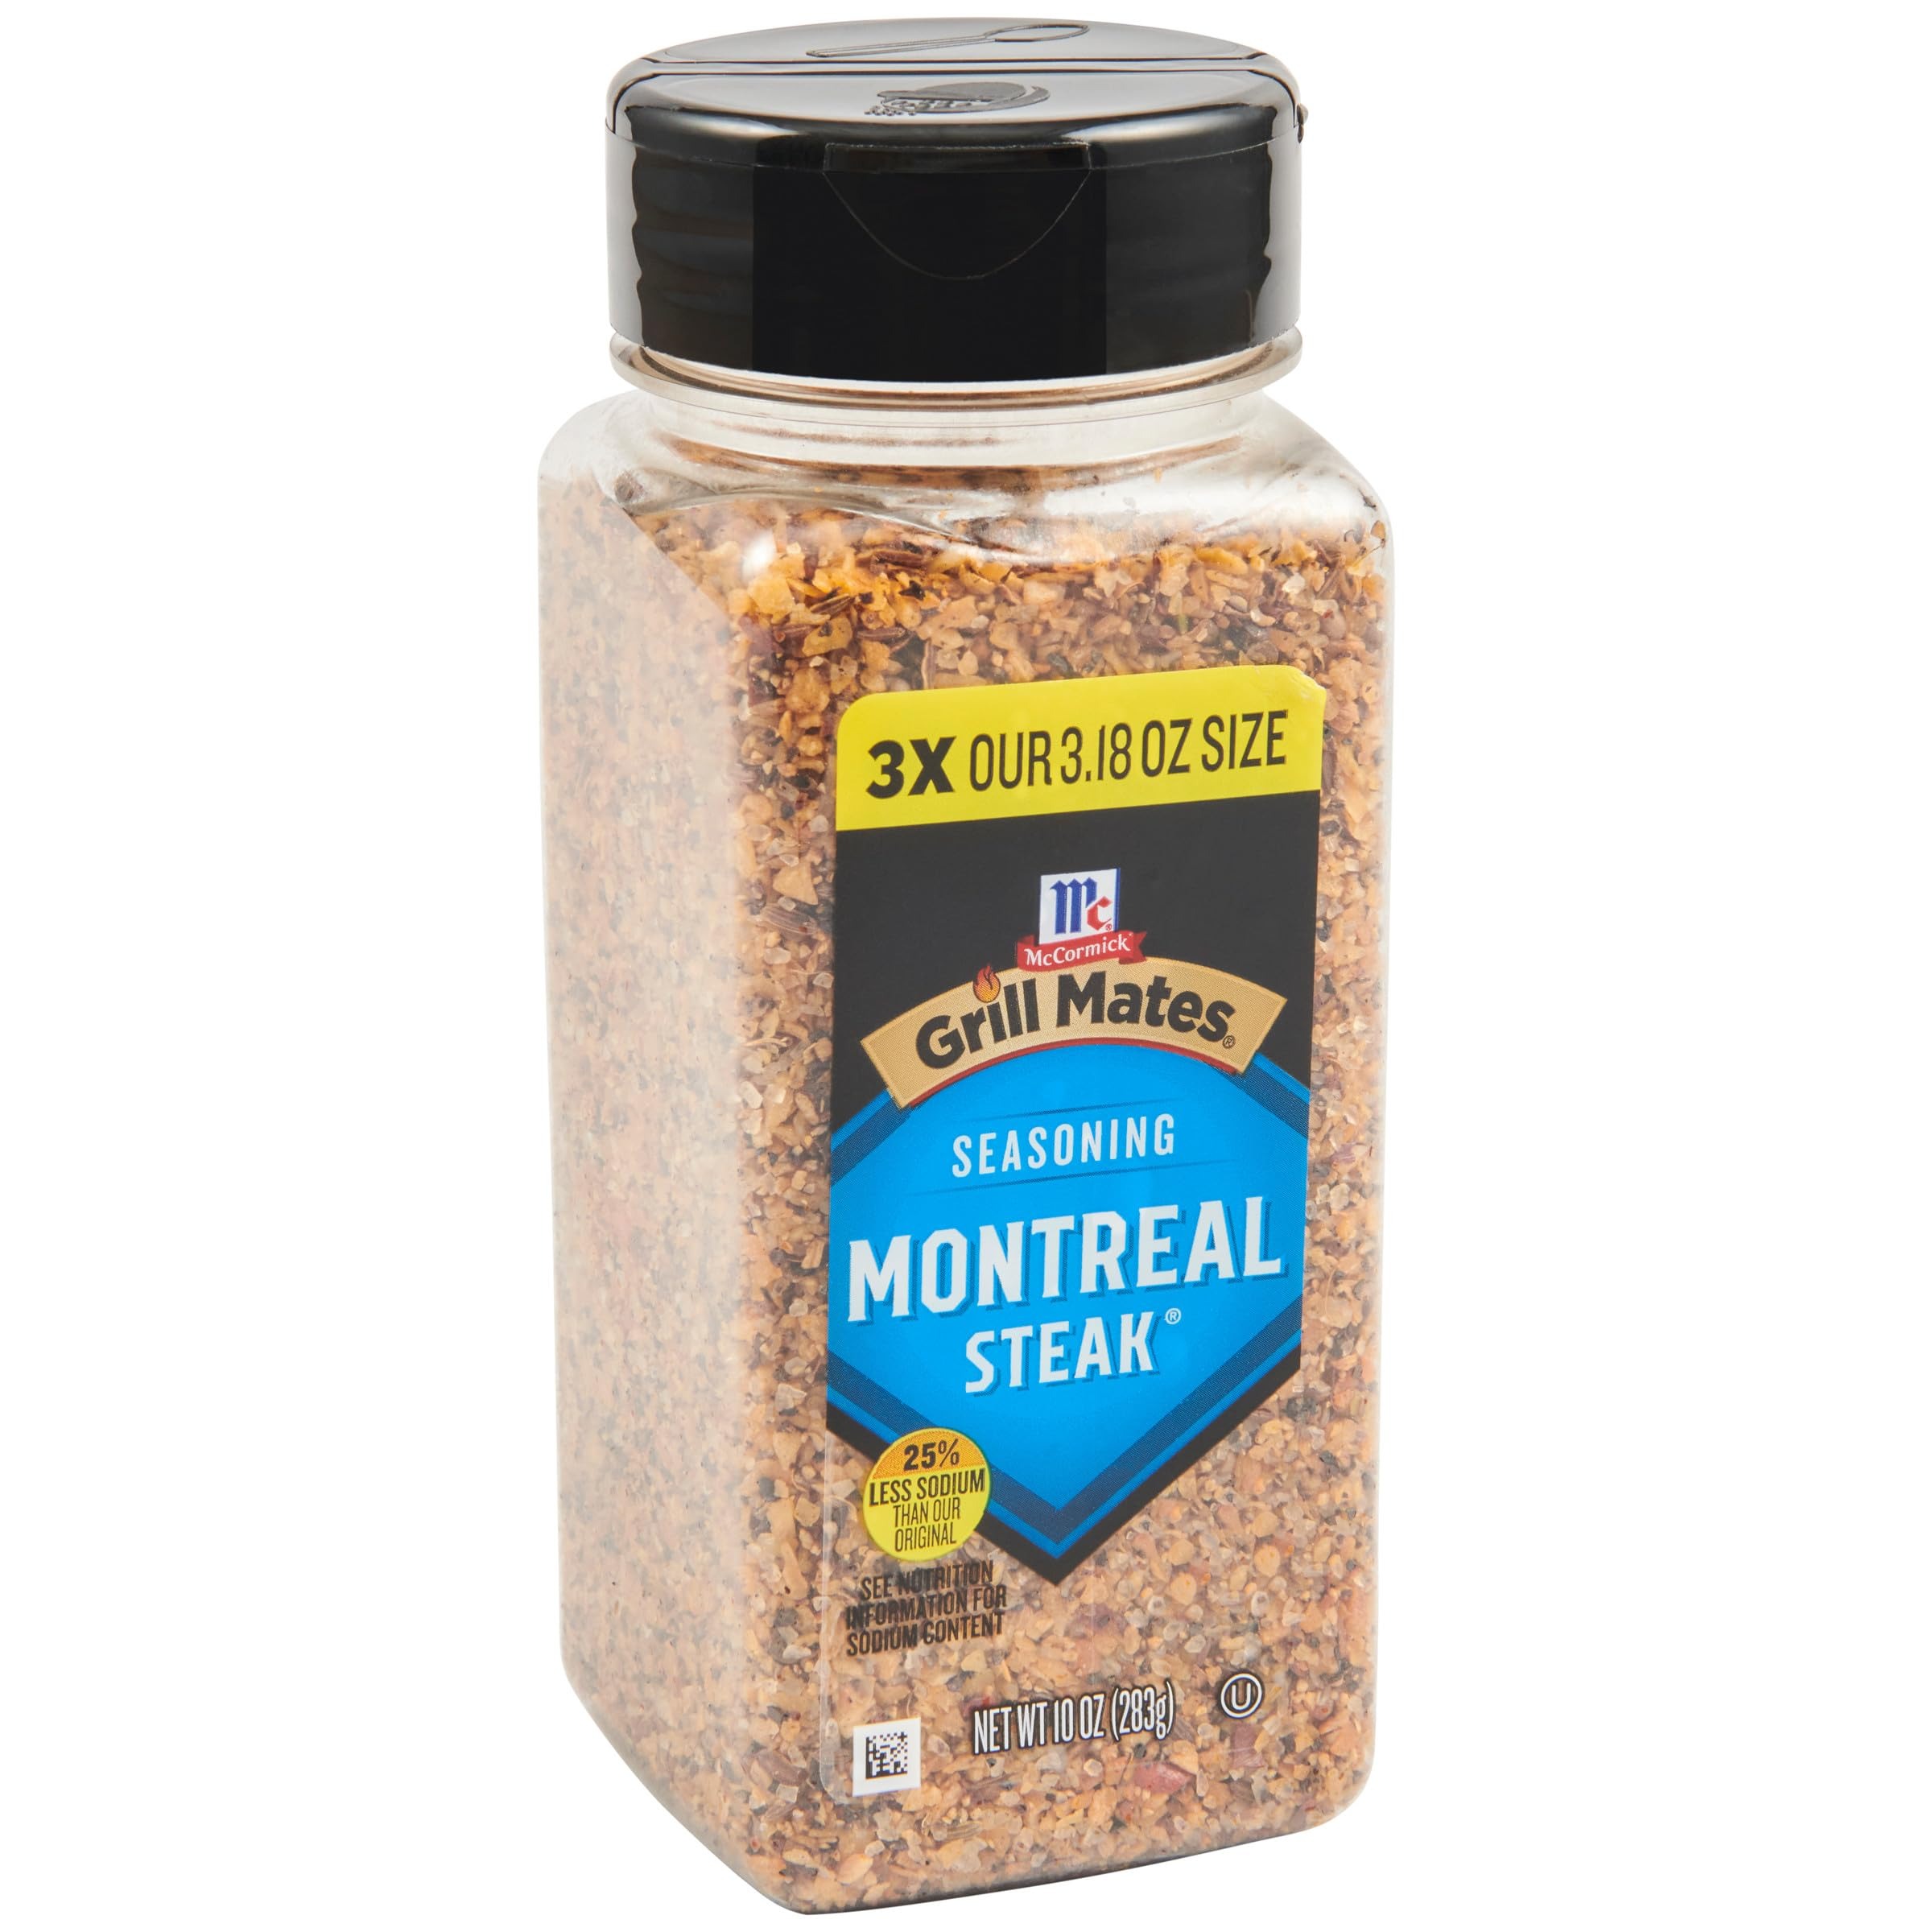
Item Name: McCormick Grill Mates 25% Less Sodium Montreal Steak Seasoning, 10 oz
Bullet Point 1: Iconic blend of coarsely ground pepper, salt and garlic
Bullet Point 2: America’s #1 grilling seasoning, made with McCormick spices
Bullet Point 3: No MSG added, no artificial flavors
Bullet Point 4: 25% less sodium than Original Montreal Steak Seasoning
Bullet Point 5: GRILLING TIP: Cooking skin-on chicken or thicker steaks? Start on indirect heat then move to direct heat to prevent sticking and help foods cook evenly
Value: 10.0
Unit: Ounce

Price: 7.65